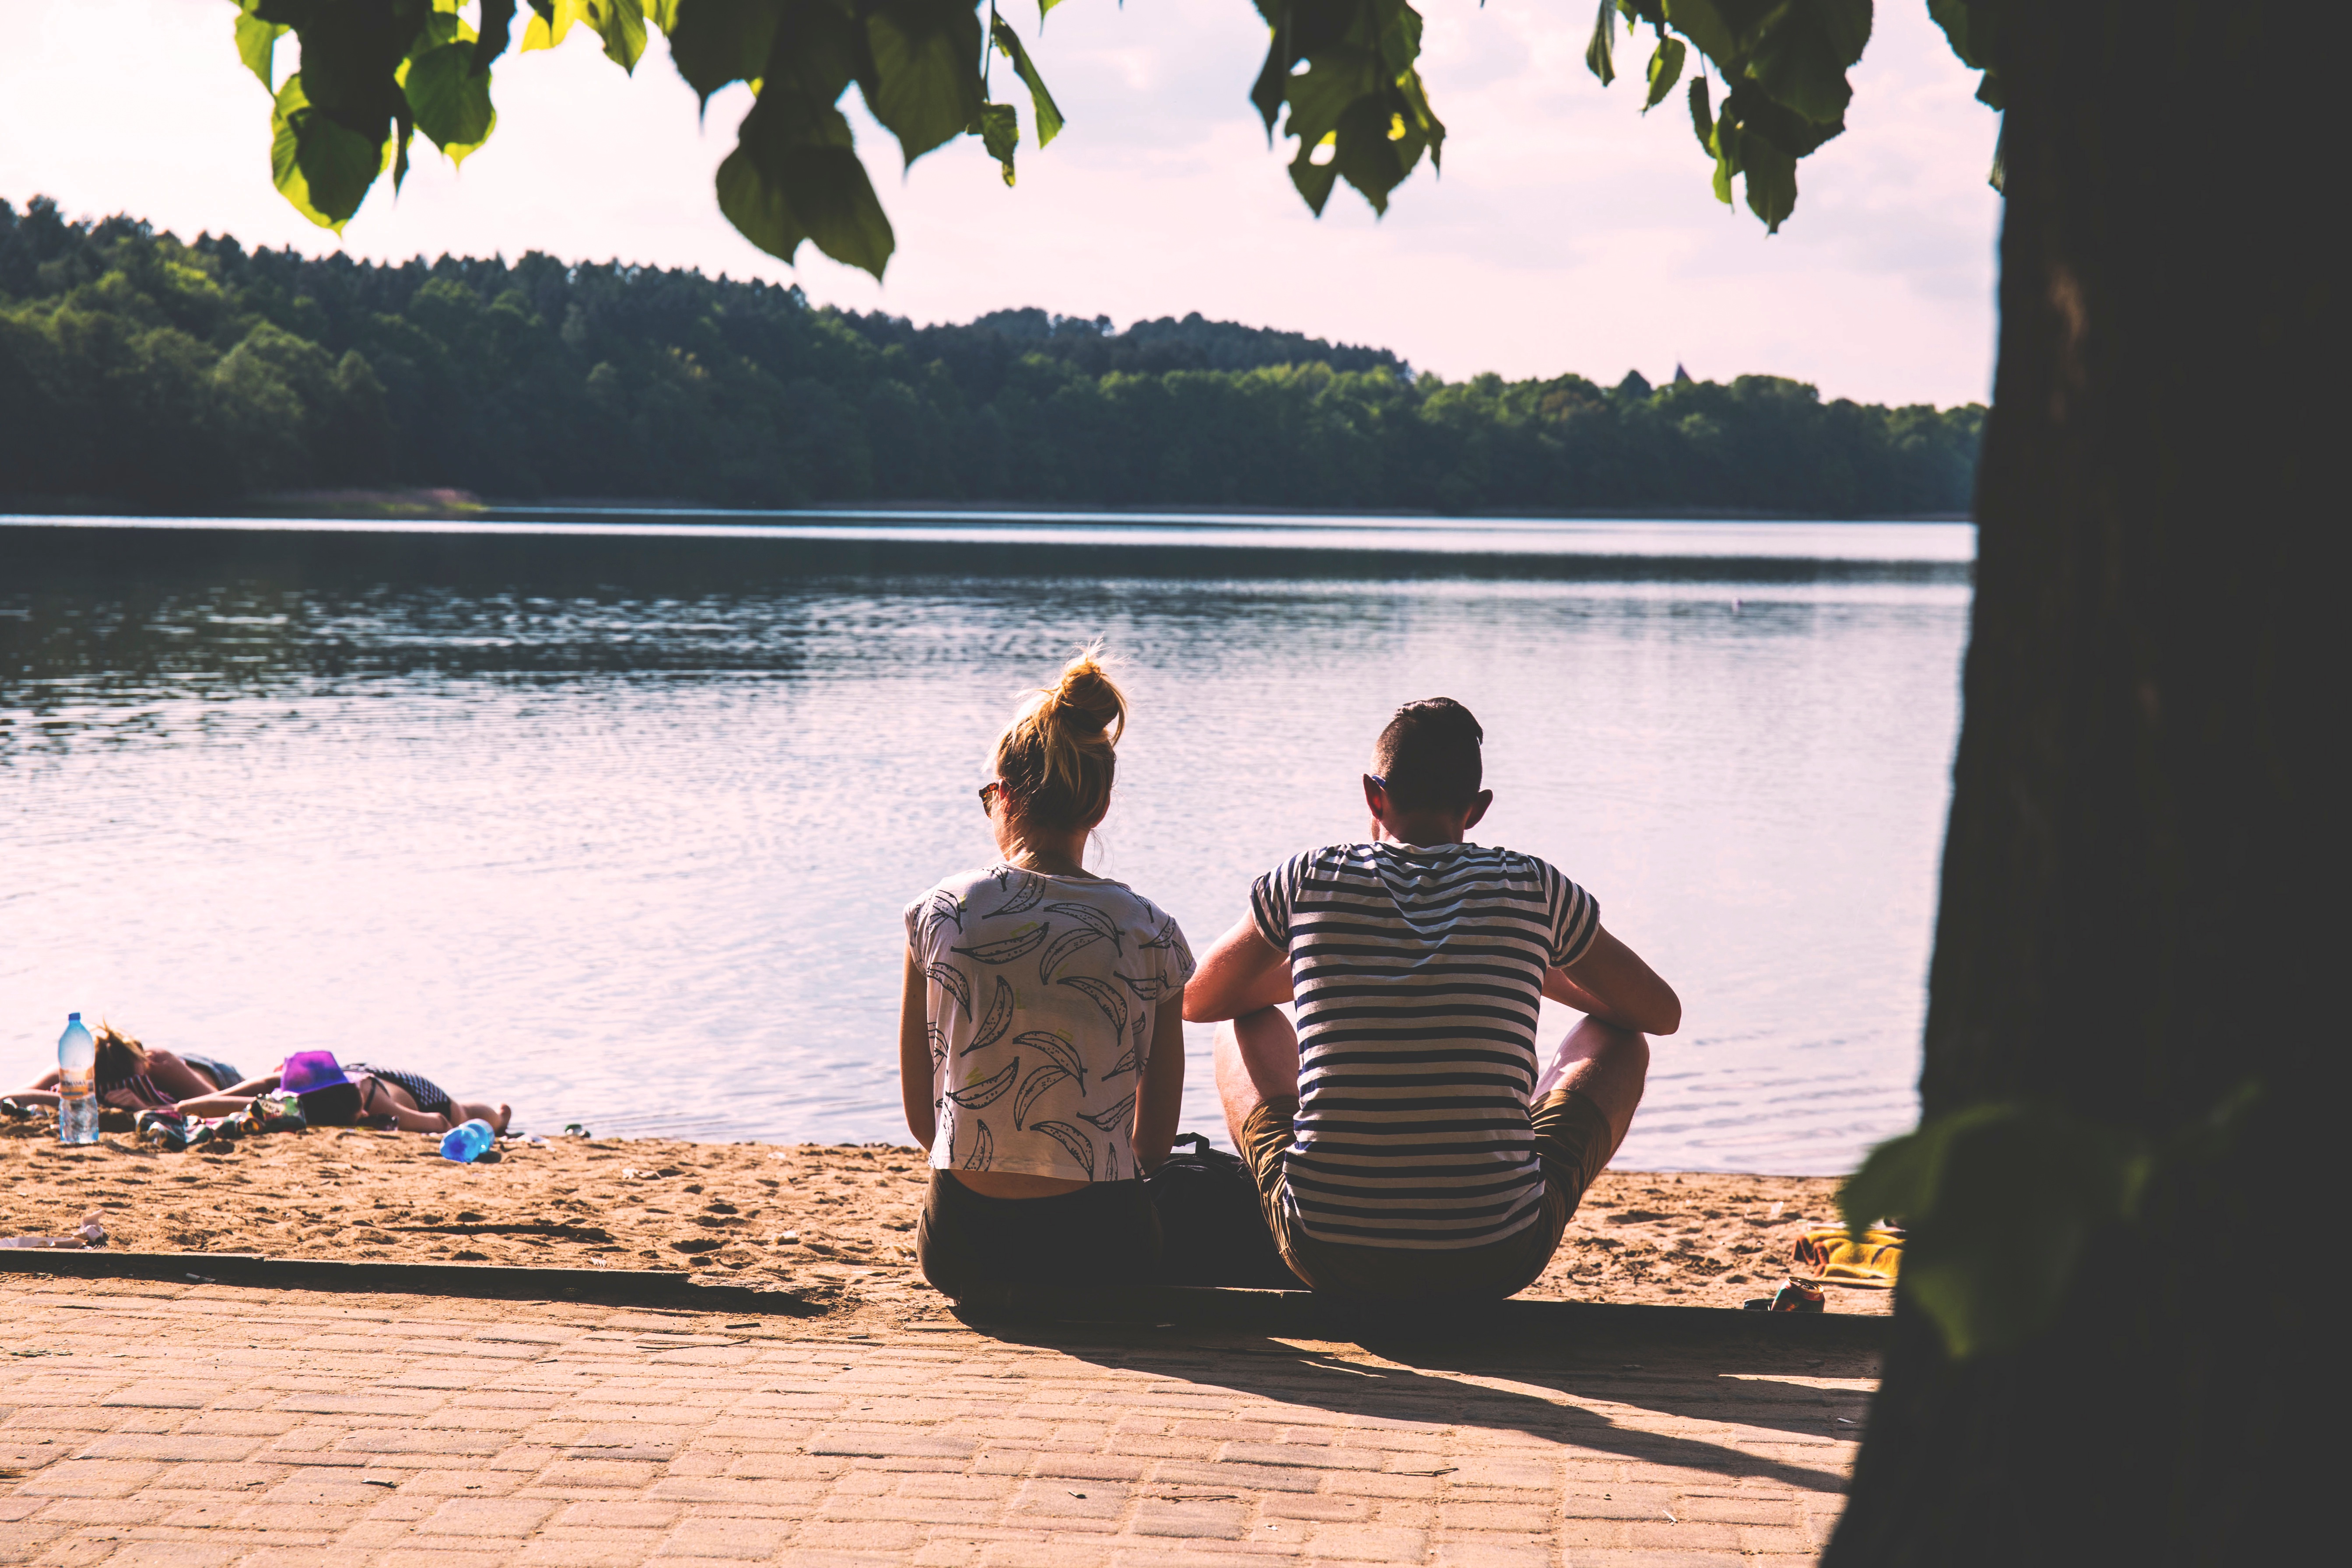
man, beach, sand, woman, relax, romance, ceremony, photograph